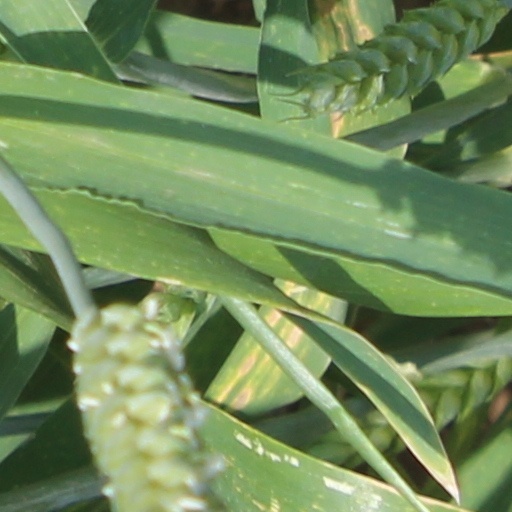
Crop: wheat